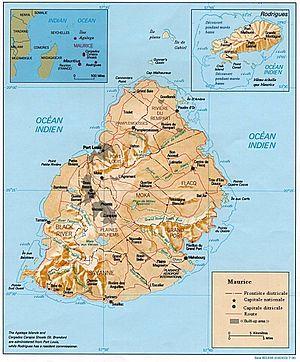
Carte de Maurice. Il reste toujours un peu à traduire.